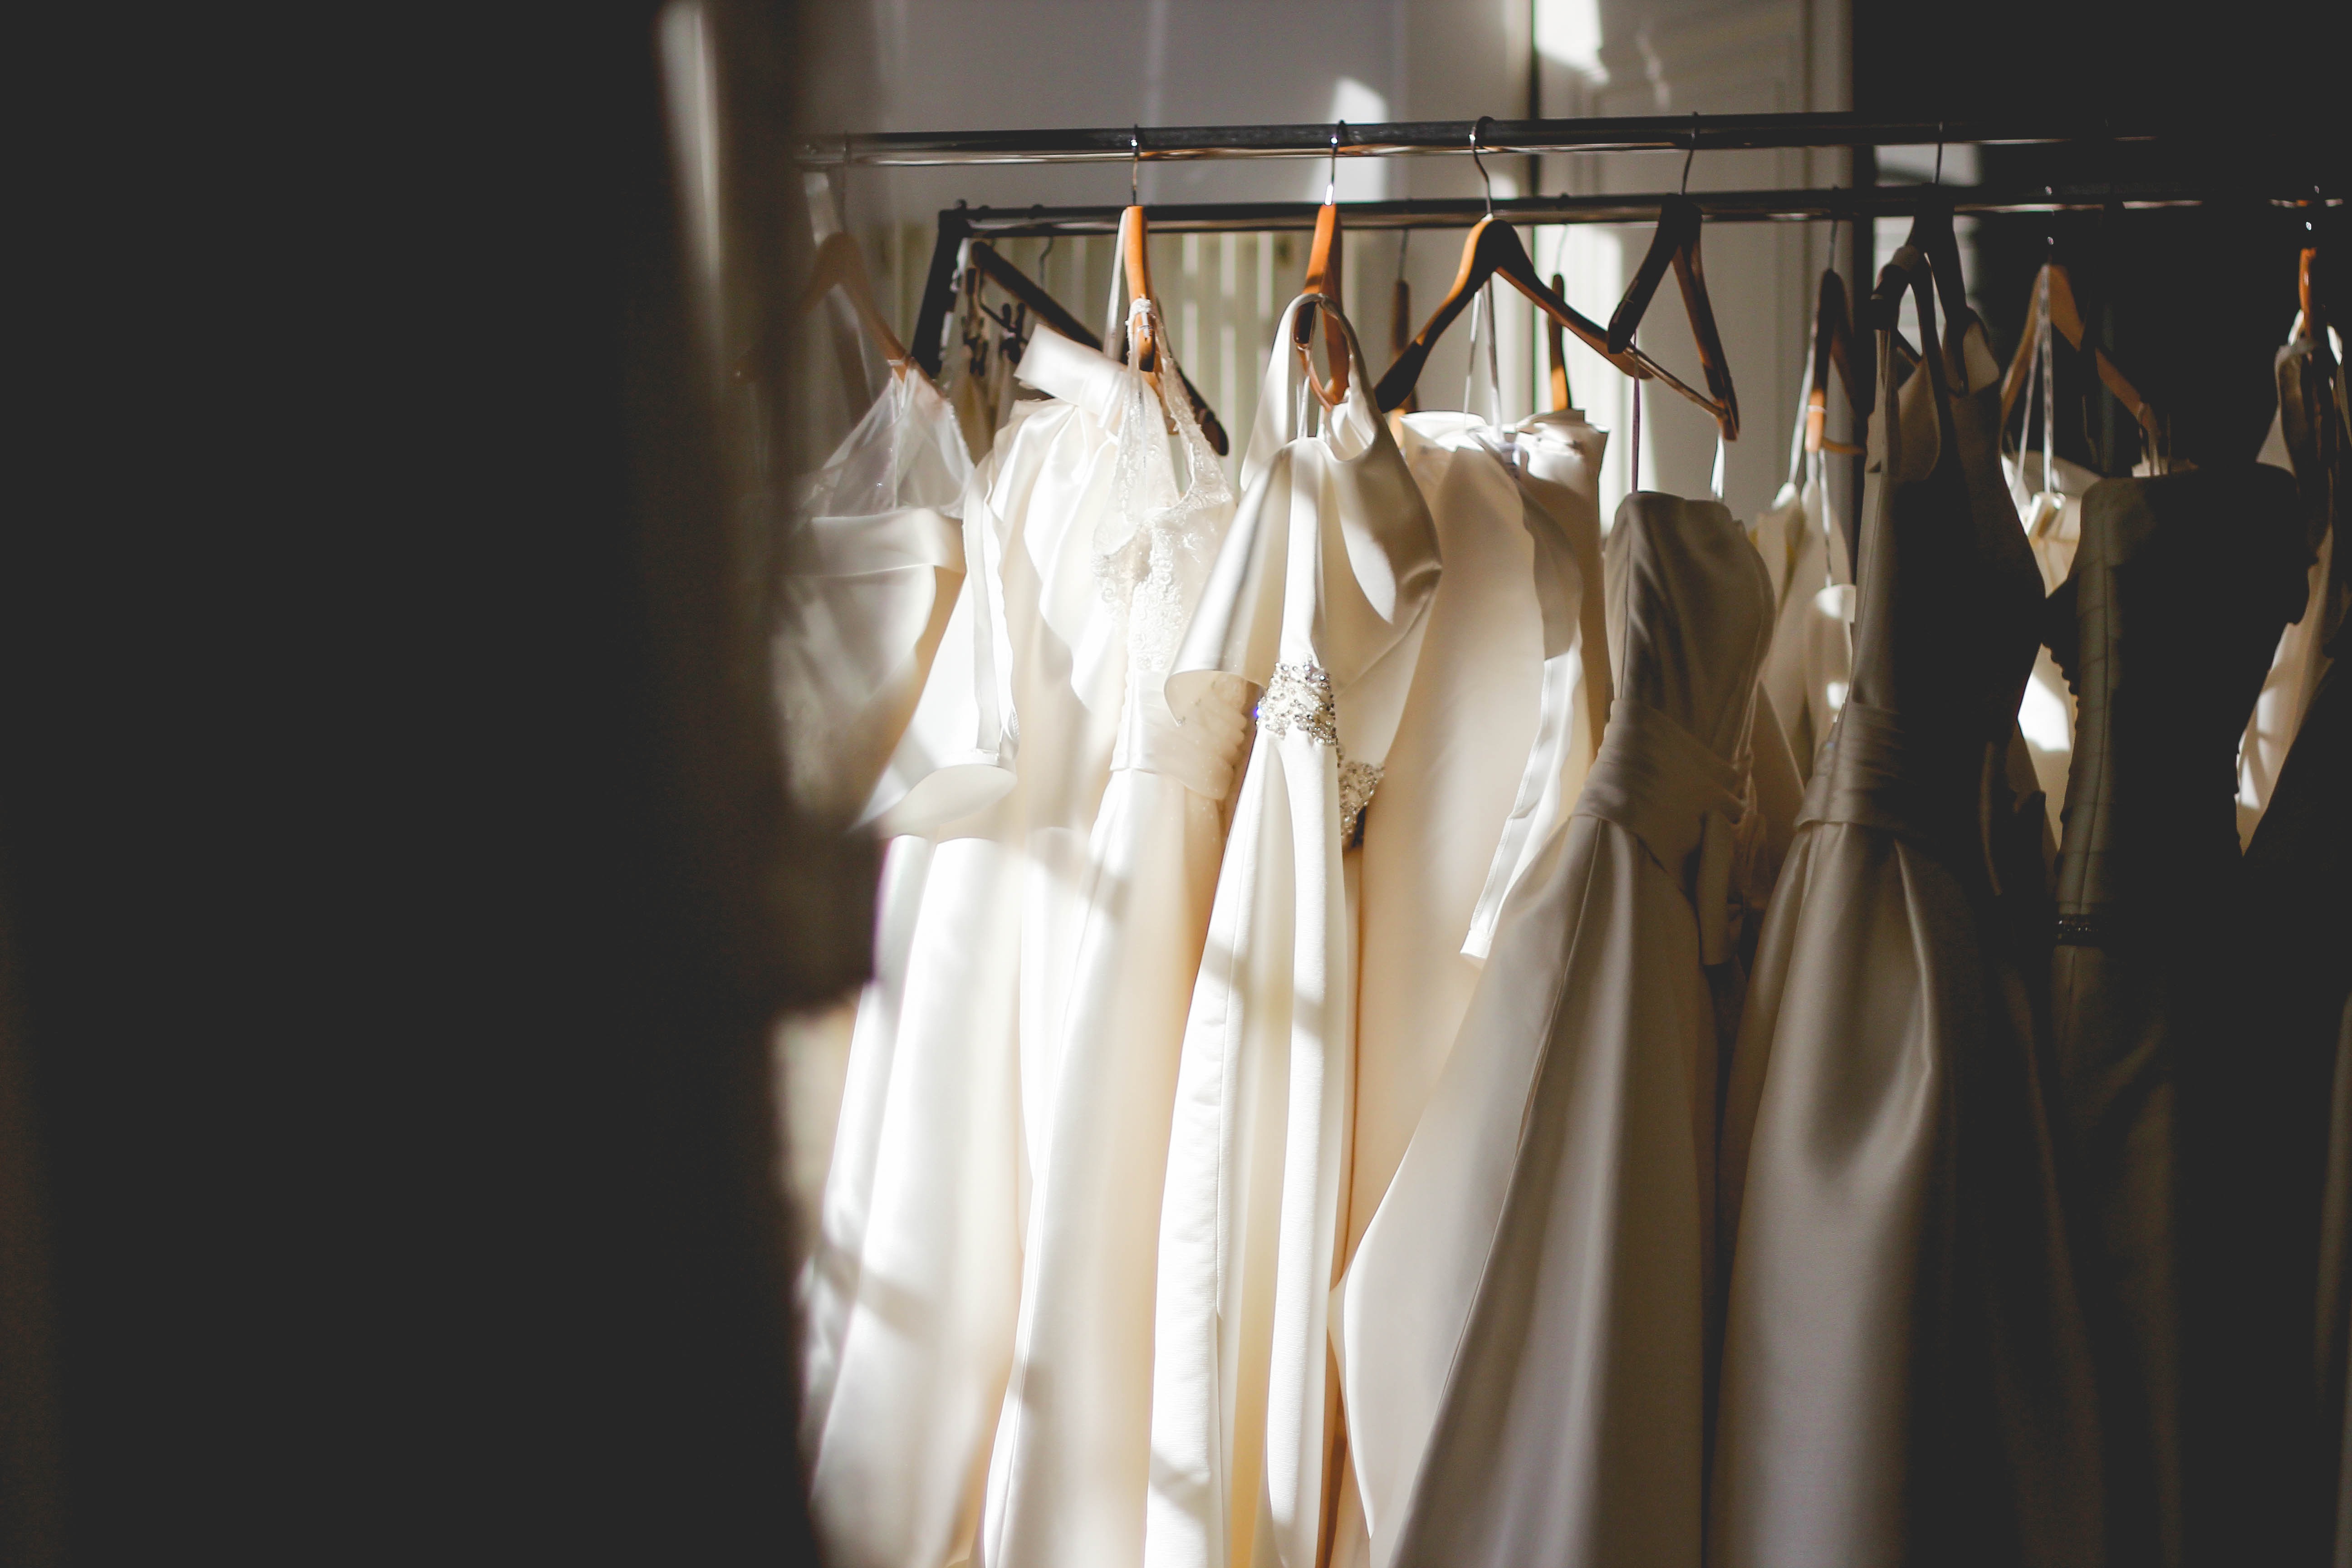
light, white, hanger, curtain, room, lighting, wedding dress, interior design, boutique, textile, dress